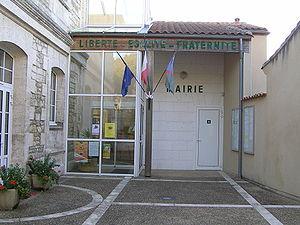
mairie de Garat (Charente)
Garat est une commune du sud-ouest de la France, située dans le département de la Charente.